1990 Emilia-Romagna regional election

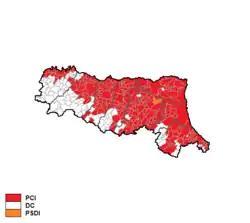
Largest party by municipality

After the election Enrico Boselli, regional leader of the Italian Socialist Party, formed a government comprising the Communists and the Italian Democratic Socialist Party.